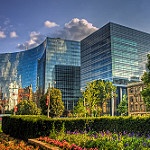
Label: buildings